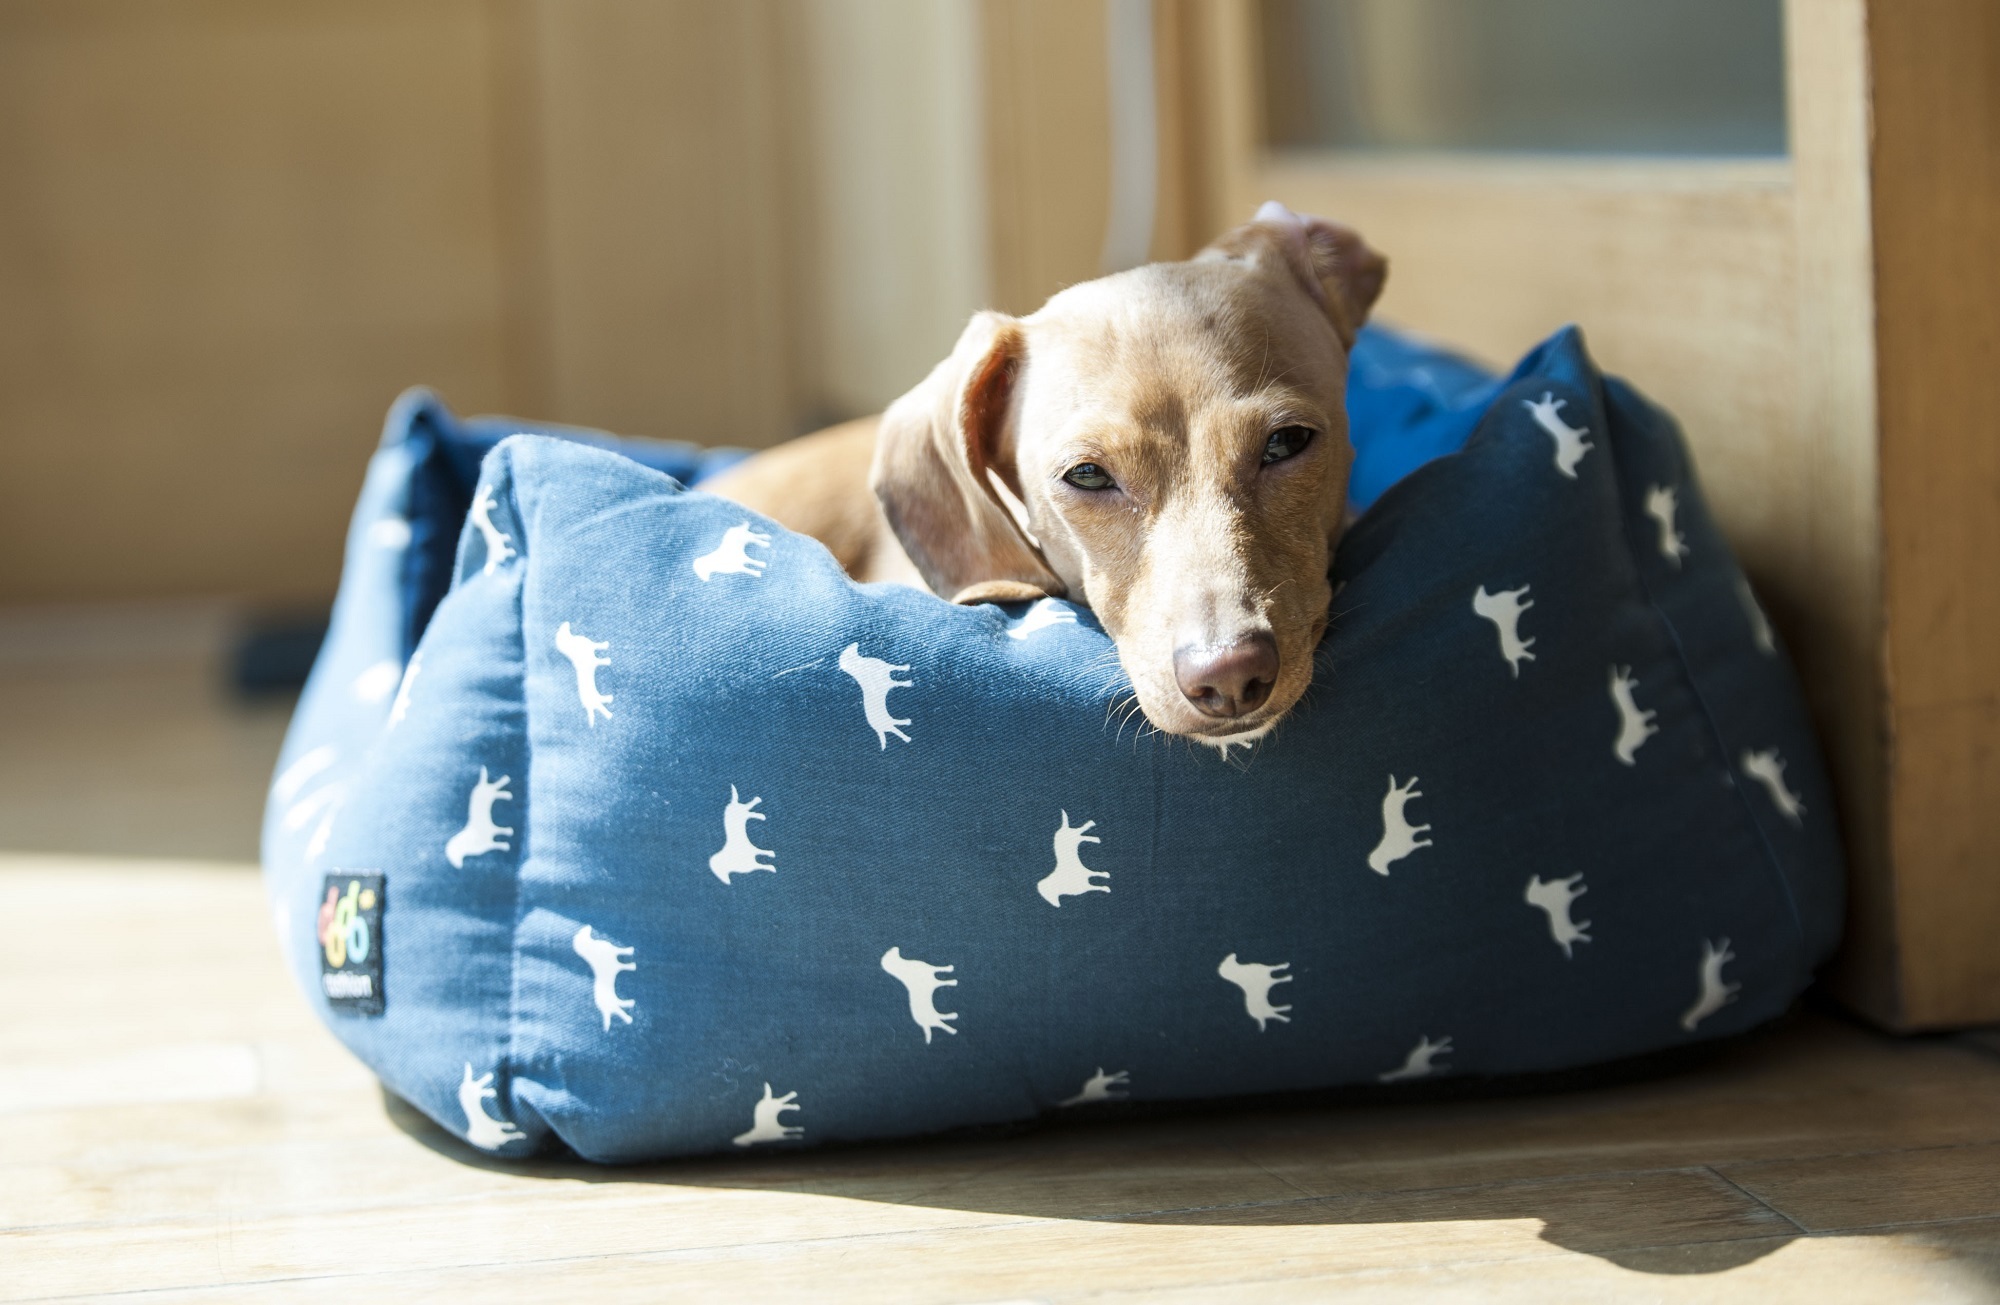
puppy, dog, cute, canine, looking, pet, portrait, small, mammal, blue, close, indoors, bed, furry, domestic, resting, hunter, dachshund, dog like mammal